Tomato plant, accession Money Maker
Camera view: vertical (180 deg); turntable rotation: 240 degrees
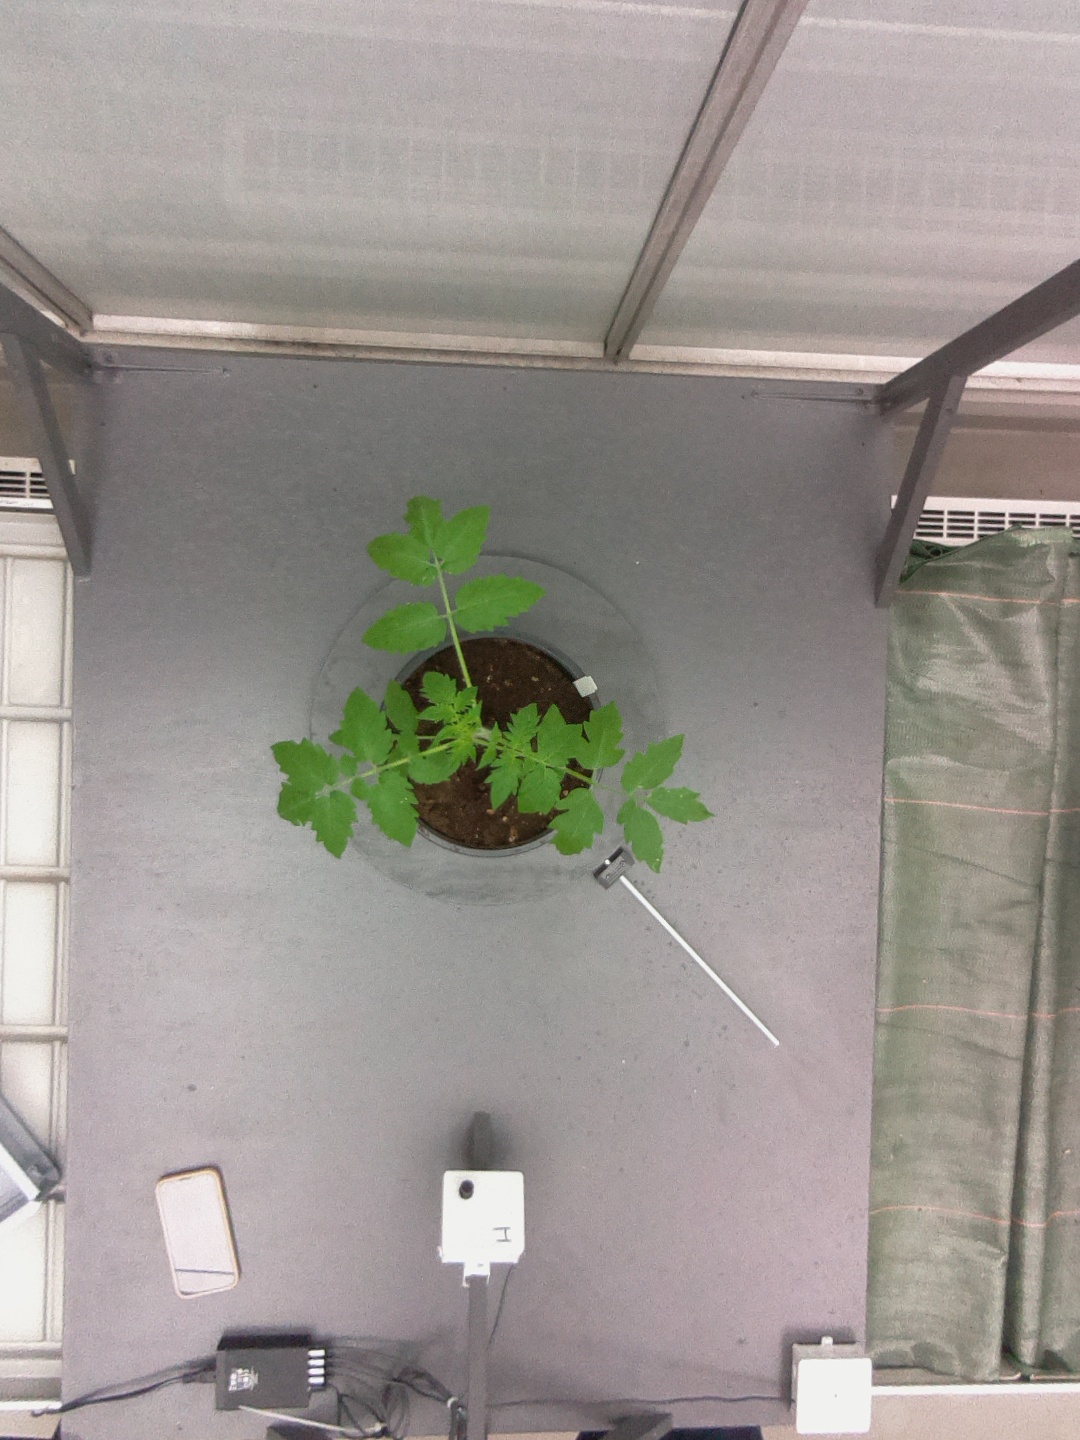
BBCH growth stage 13: 6 of true leaves visible